Business Design Centre

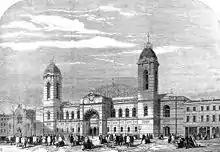
The Royal Agricultural Hall in 1861, seen from Liverpool Road, which is now the rear entrance to the Business Design Centre.

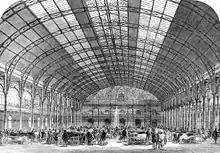
A cattle show at the Royal Agricultural Hall in 1861.

According to the official Islington Libraries compilation, the Royal Agricultural Hall had its origins when in 1798 the Duke of Bedford, Sir Joseph Banks and other nobles and gentlemen decided to form the Smithfield Club, which would hold annual exhibitions of livestock, agricultural produce and agricultural implements. Following some 40 years of exhibiting, first in Smithfield at Wooton's Livery Stables near Smithfield Meat Market then at a site in the Barbican, the club moved in 1839 to premises in Baker Street. However it outgrew these and it was then proposed that the club erect a hall large enough to accommodate their annual display and also to be available for other shows. The foundation stone was laid in 1861 – although a large part of the building had already been completed, and held its first exhibition in 1862.